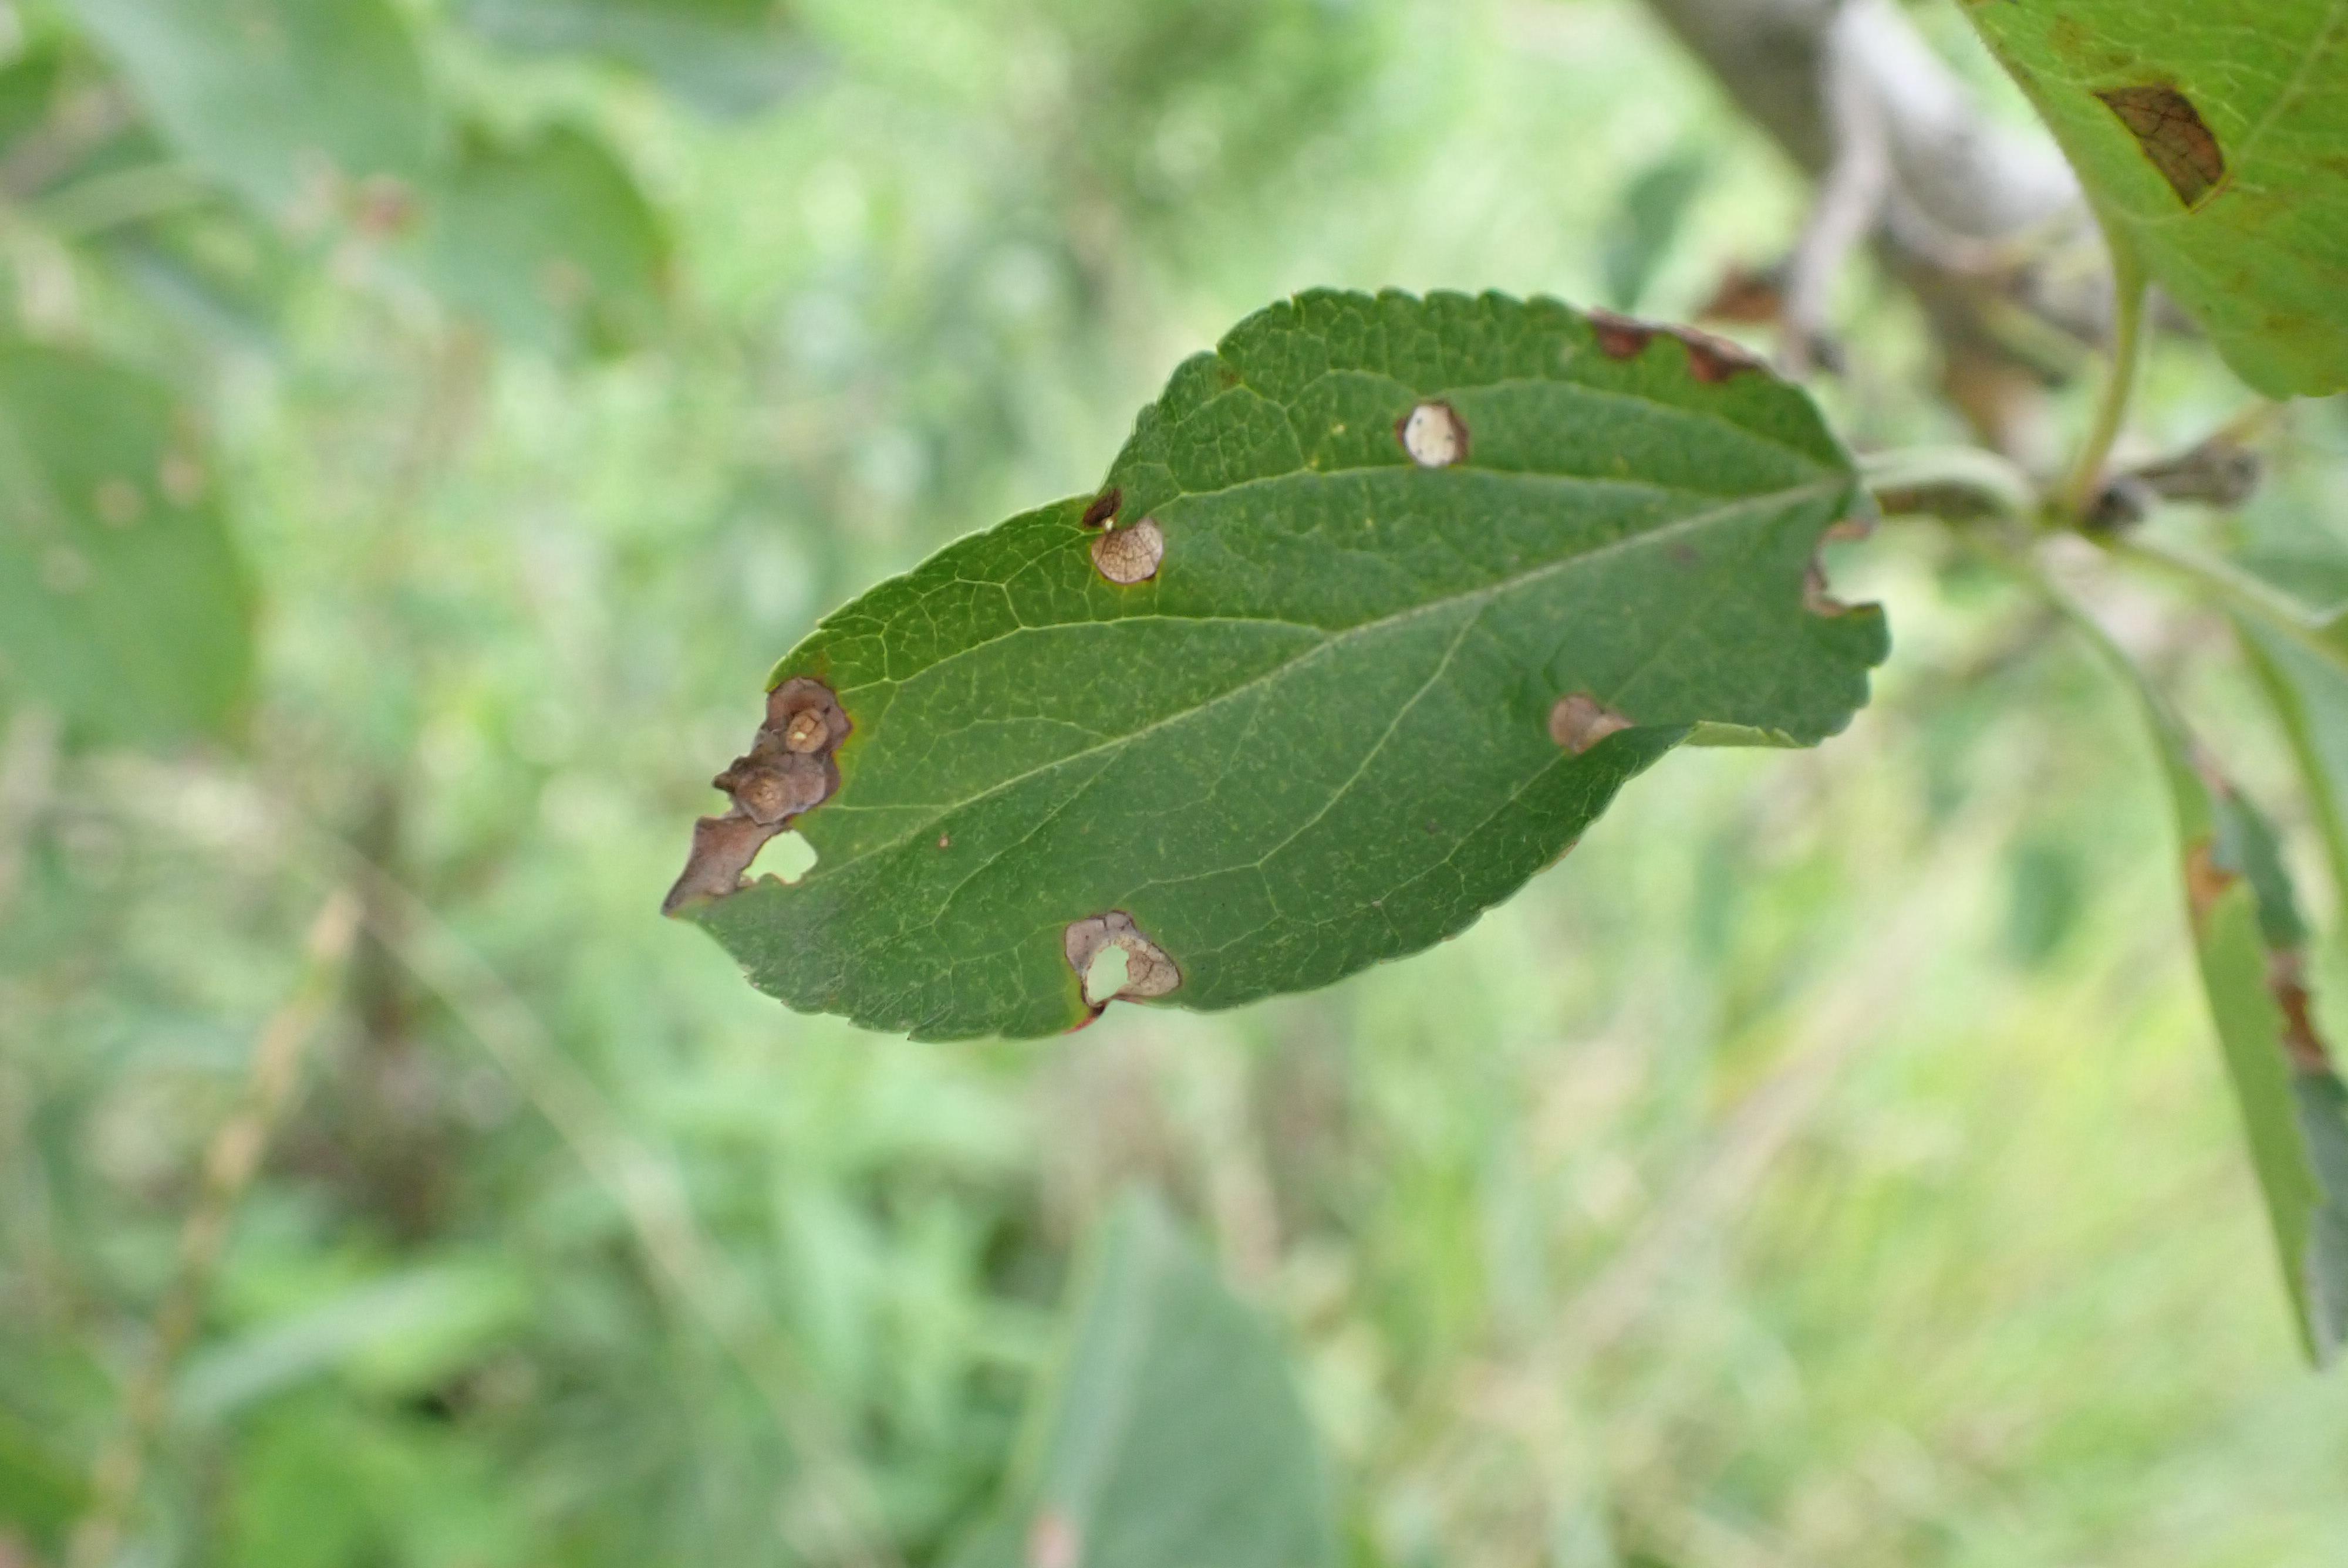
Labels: frog_eye_leaf_spot